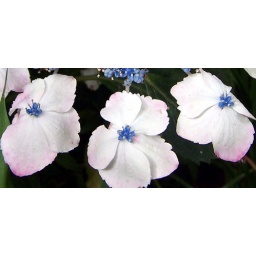
it's sterile florets are turning pink and the flowers in their centers are open.